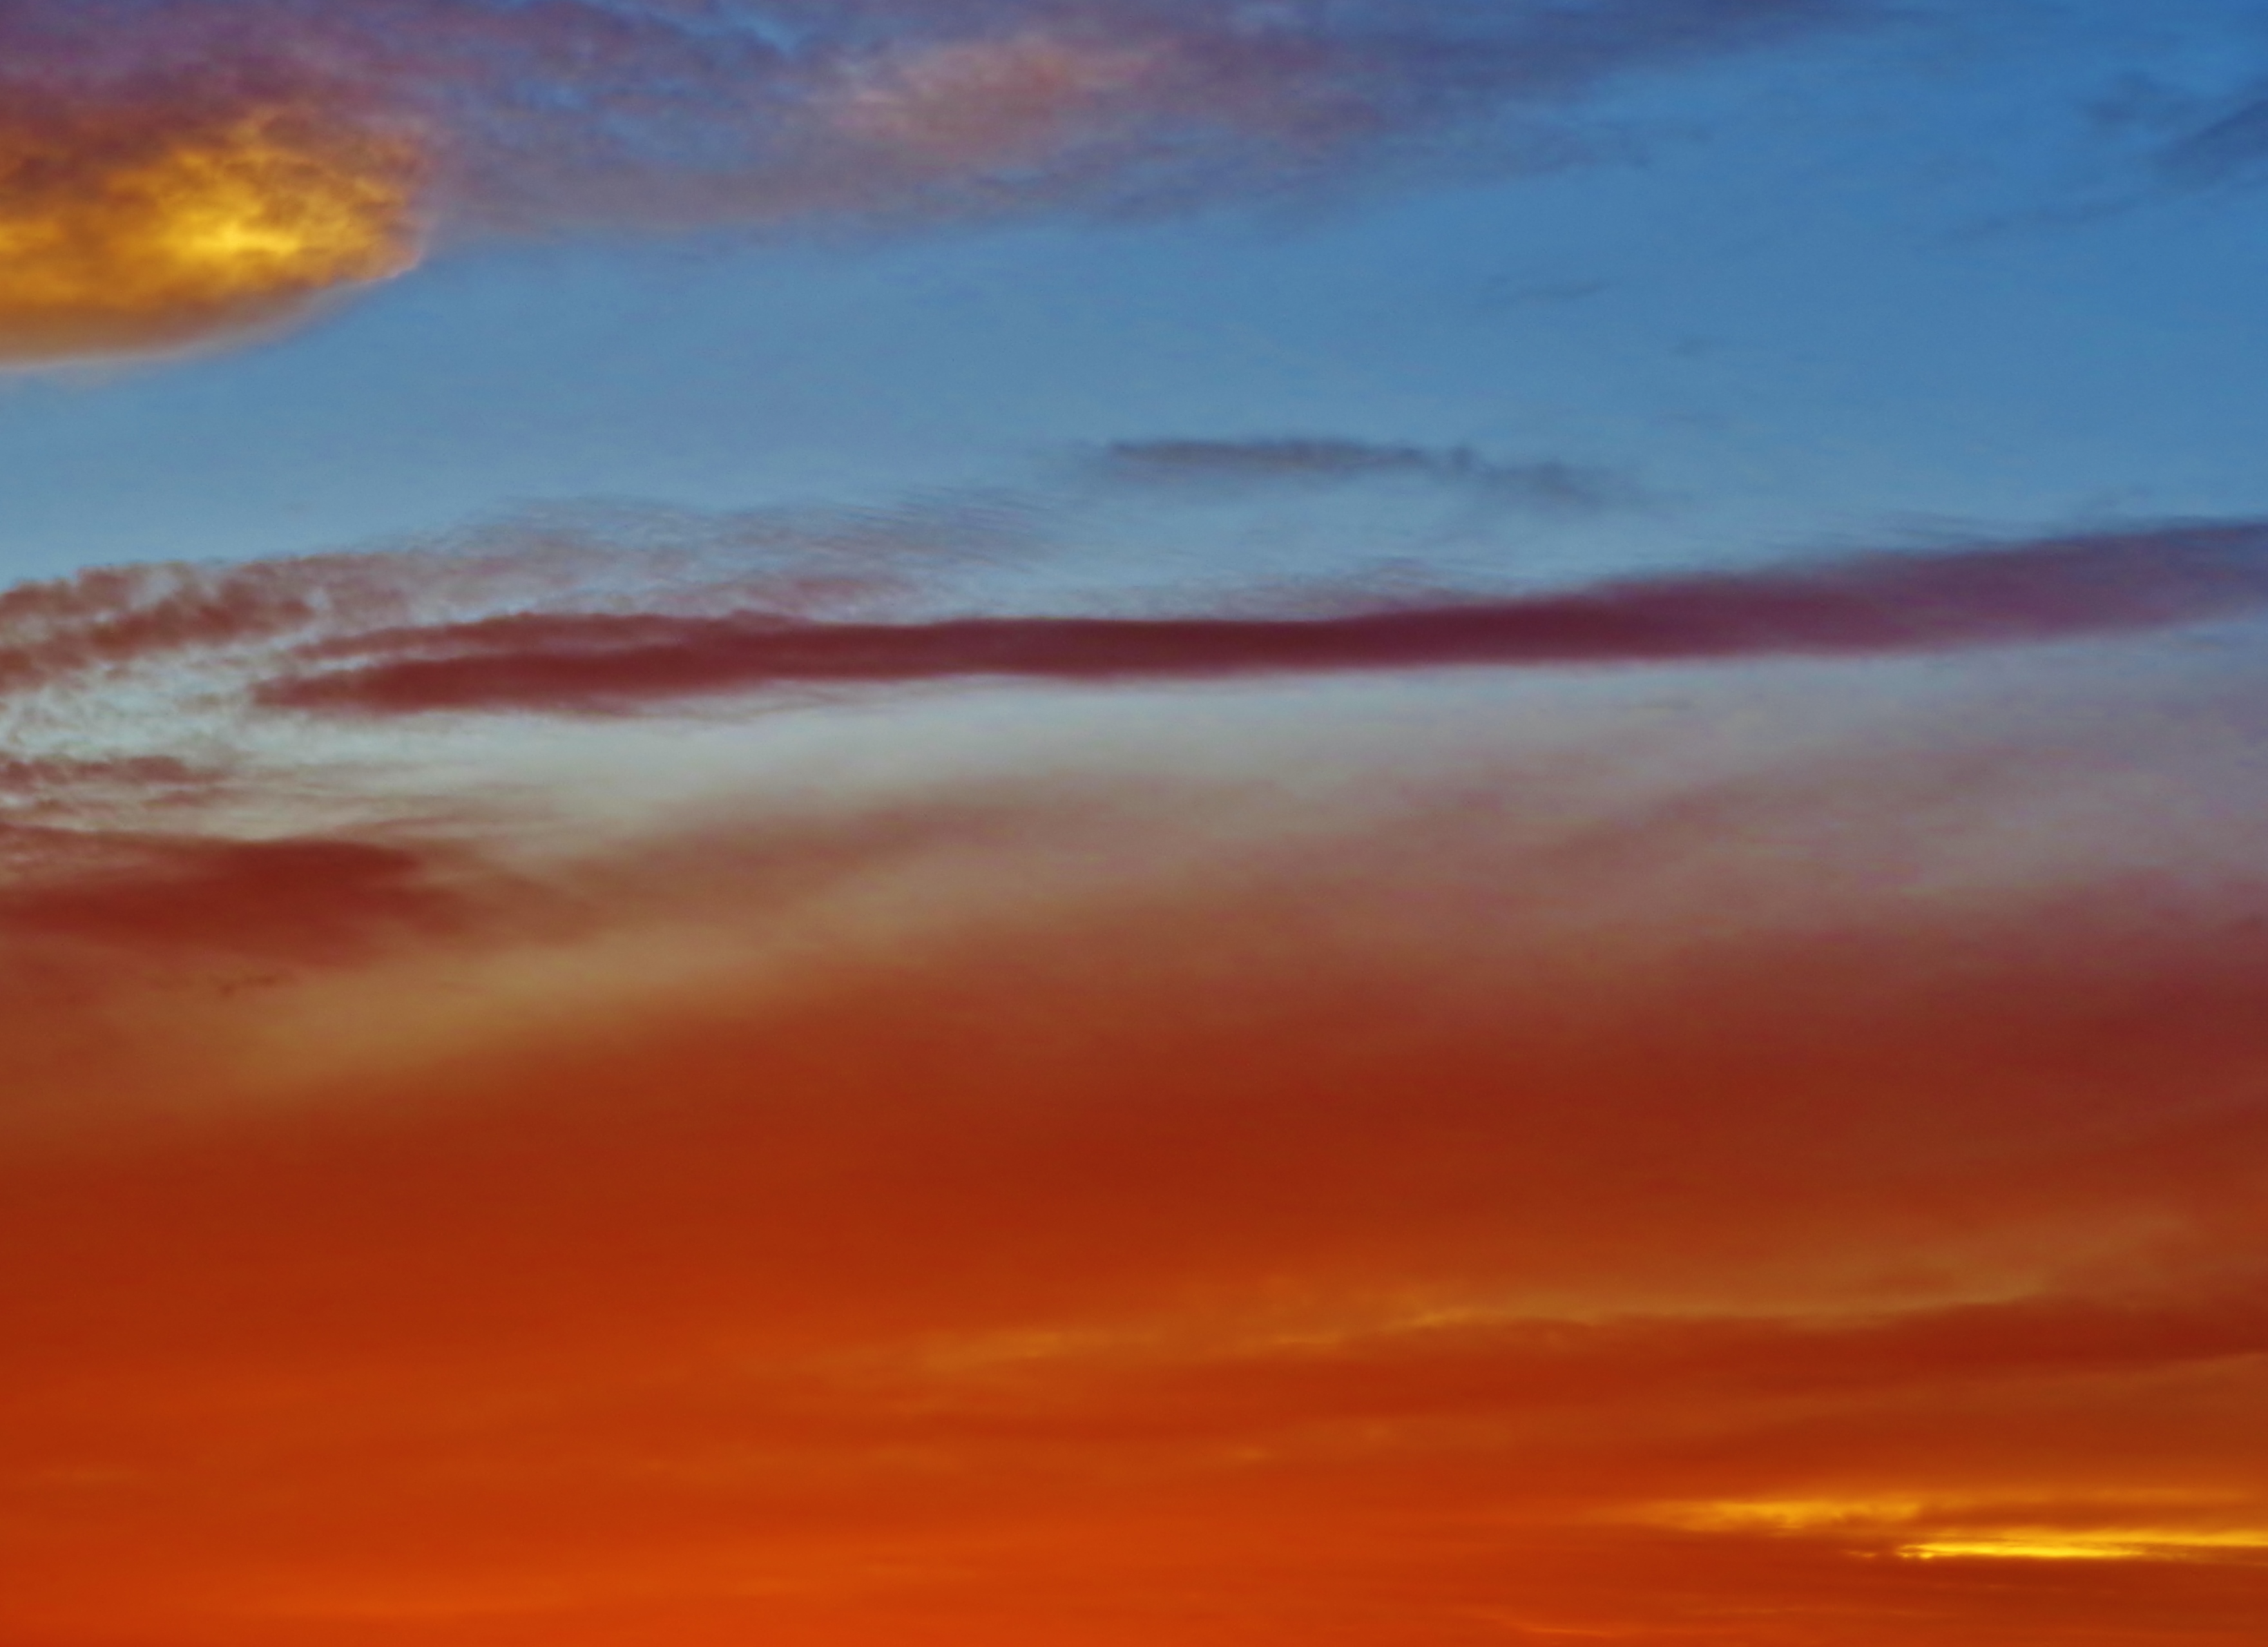
sea, horizon, cloud, sky, sunrise, sunset, prairie, sunlight, morning, dawn, atmosphere, dusk, evening, chipleyflorida, thesunshinestate, northwestflorida, thefloridapanhandle, afterglow, red sky at morning